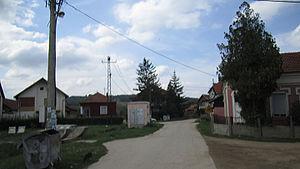
Priboj est un village de Serbie situé sur le territoire de la Ville de Leskovac, district de Jablanica. Au recensement de 2011, il comptait 558 habitants.